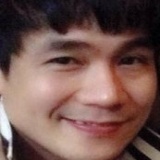
ca sĩ Khánh Phương